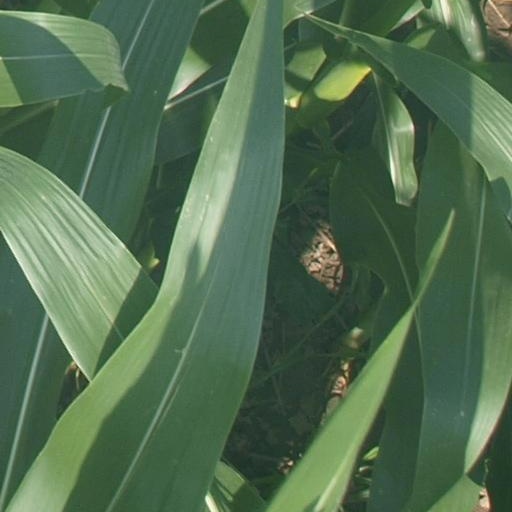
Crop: maize; corn